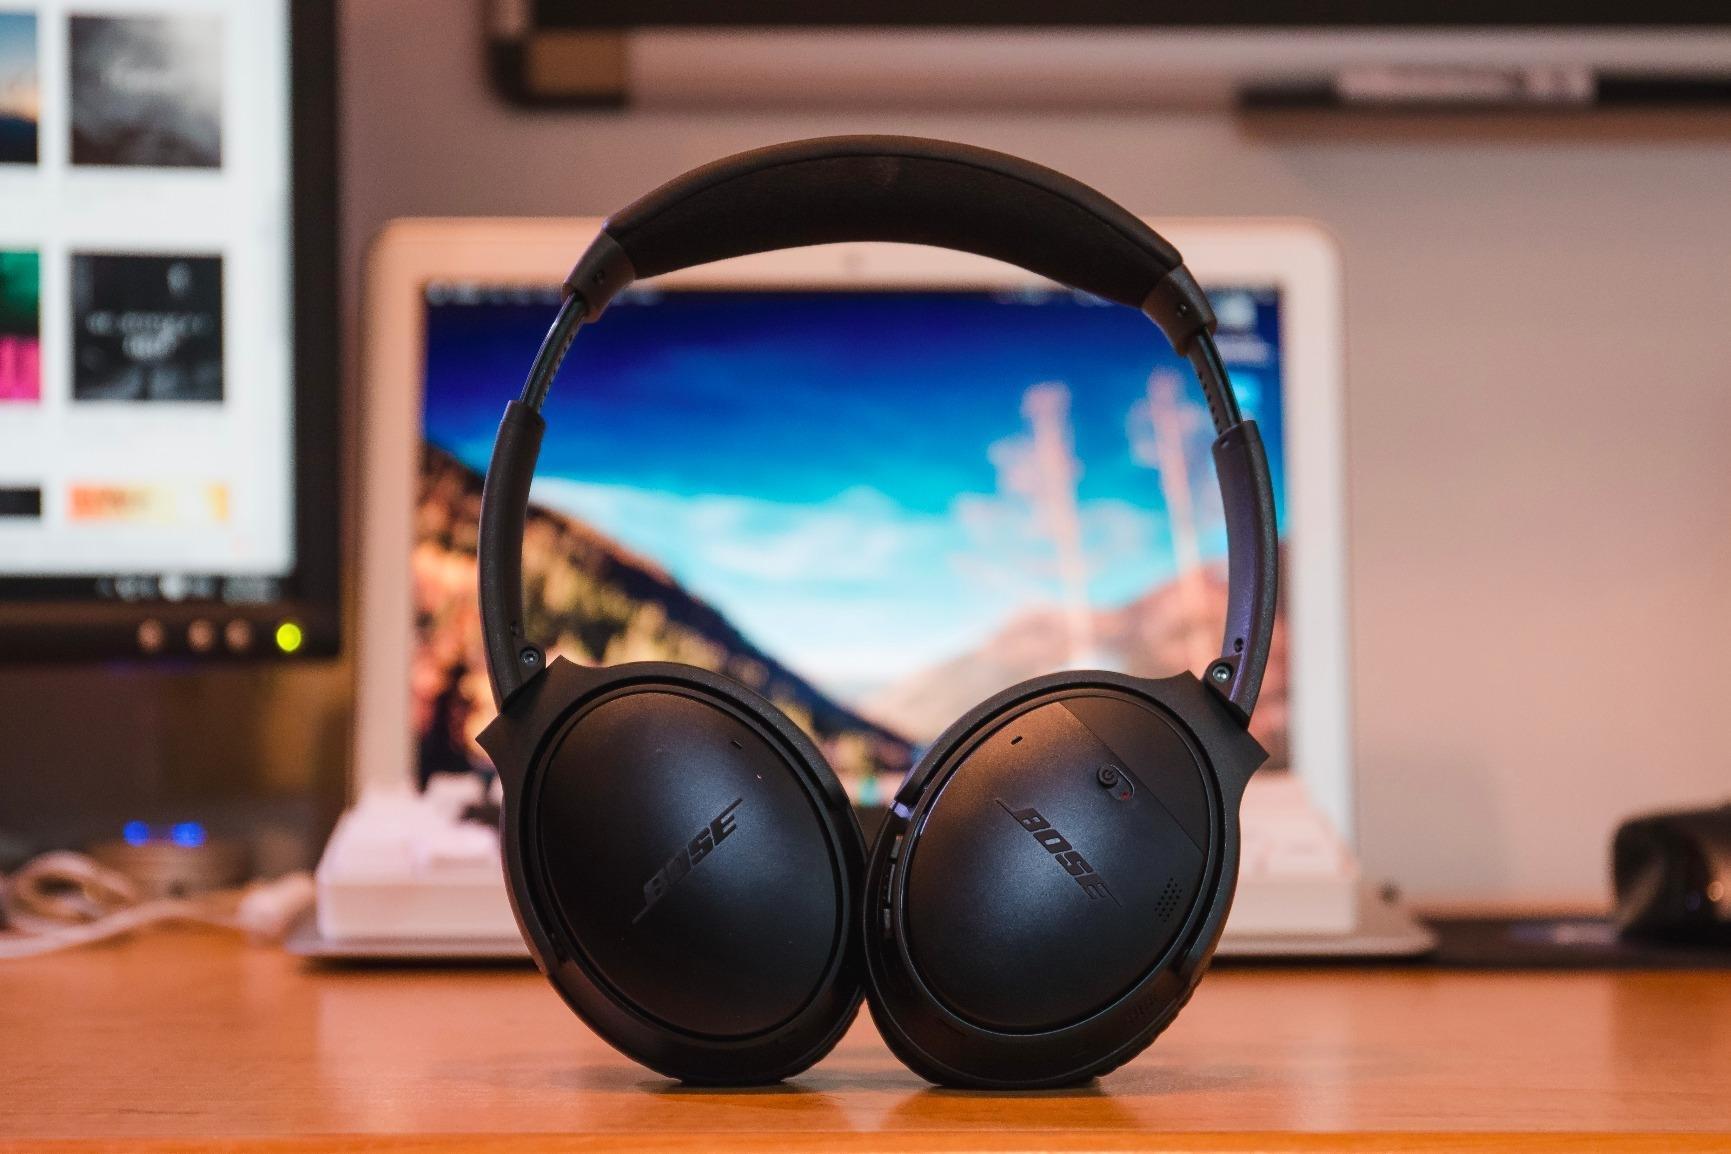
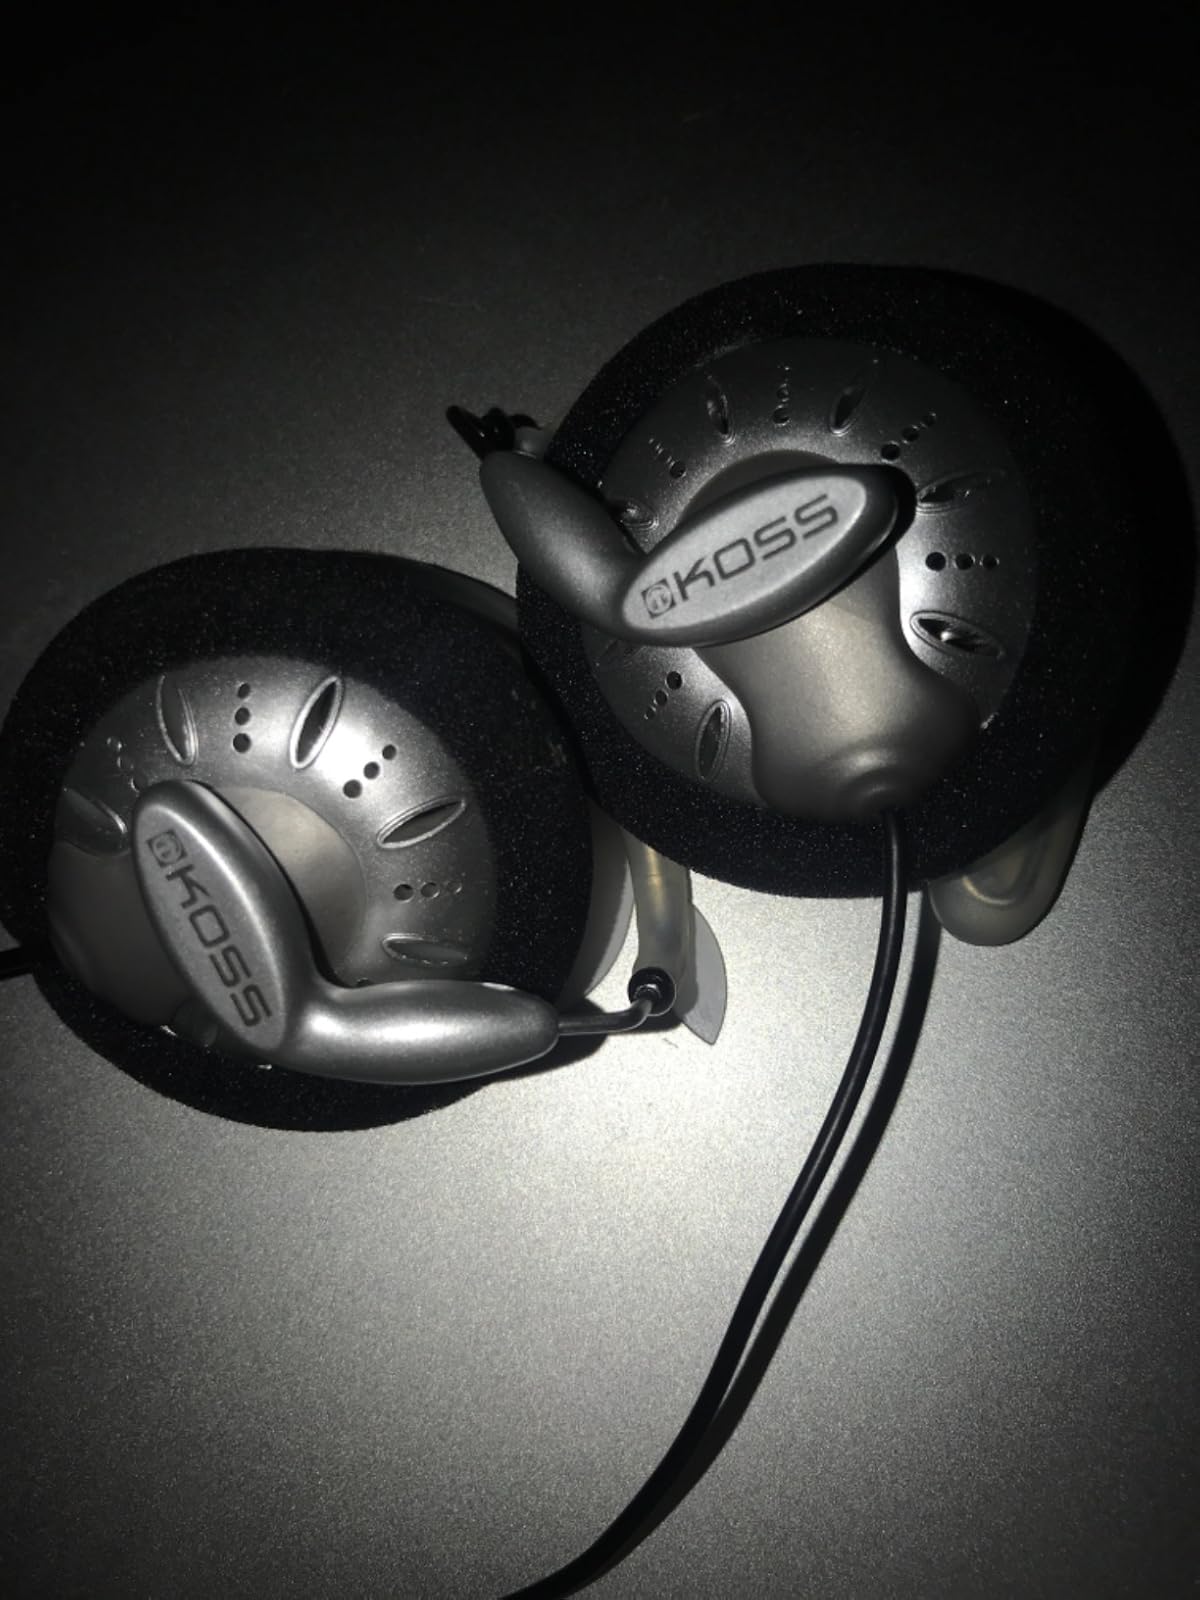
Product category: headphones
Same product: no